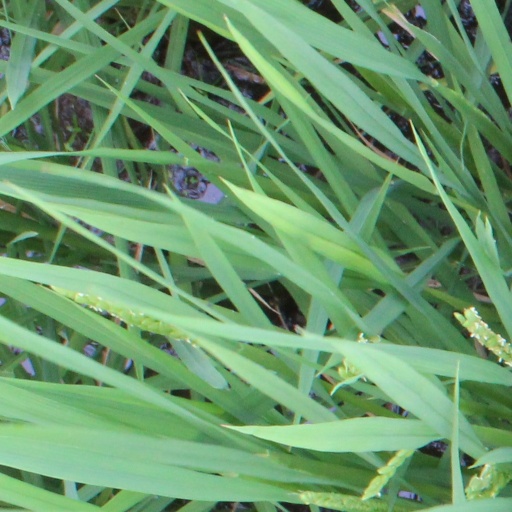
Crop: rice